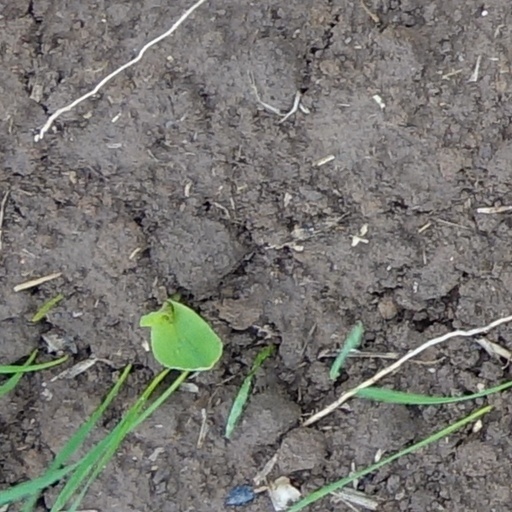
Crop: wheat